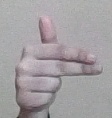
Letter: ghain